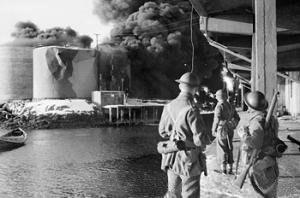
L’ensemble des opérations interarmées peuvent être considérées comme des « opérations combinées ». Pendant la Seconde Guerre mondiale, de telles opérations sont légion et sont menées par tous les belligérants et sur tous les théâtres d’opérations. Le premier acte de guerre constitue d’ailleurs une opération de cette nature. Dans le cadre de l’invasion de la Pologne, les Allemands lancent le 1ᵉʳ septembre 1939 une compagnie d’assaut depuis le cuirassé Schleswig-Holstein contre un dépôt militaire polonais sur la péninsule de Westerplatte. Malgré la complexité qui peut les caractériser, ces opérations ne sont pas une nouveauté, elles sont pratiquées dès l’Antiquité. On peut notamment citer le débarquement réussi de César, de deux légions et de 450 cavaliers en Bretagne, en 55 avant notre ère.